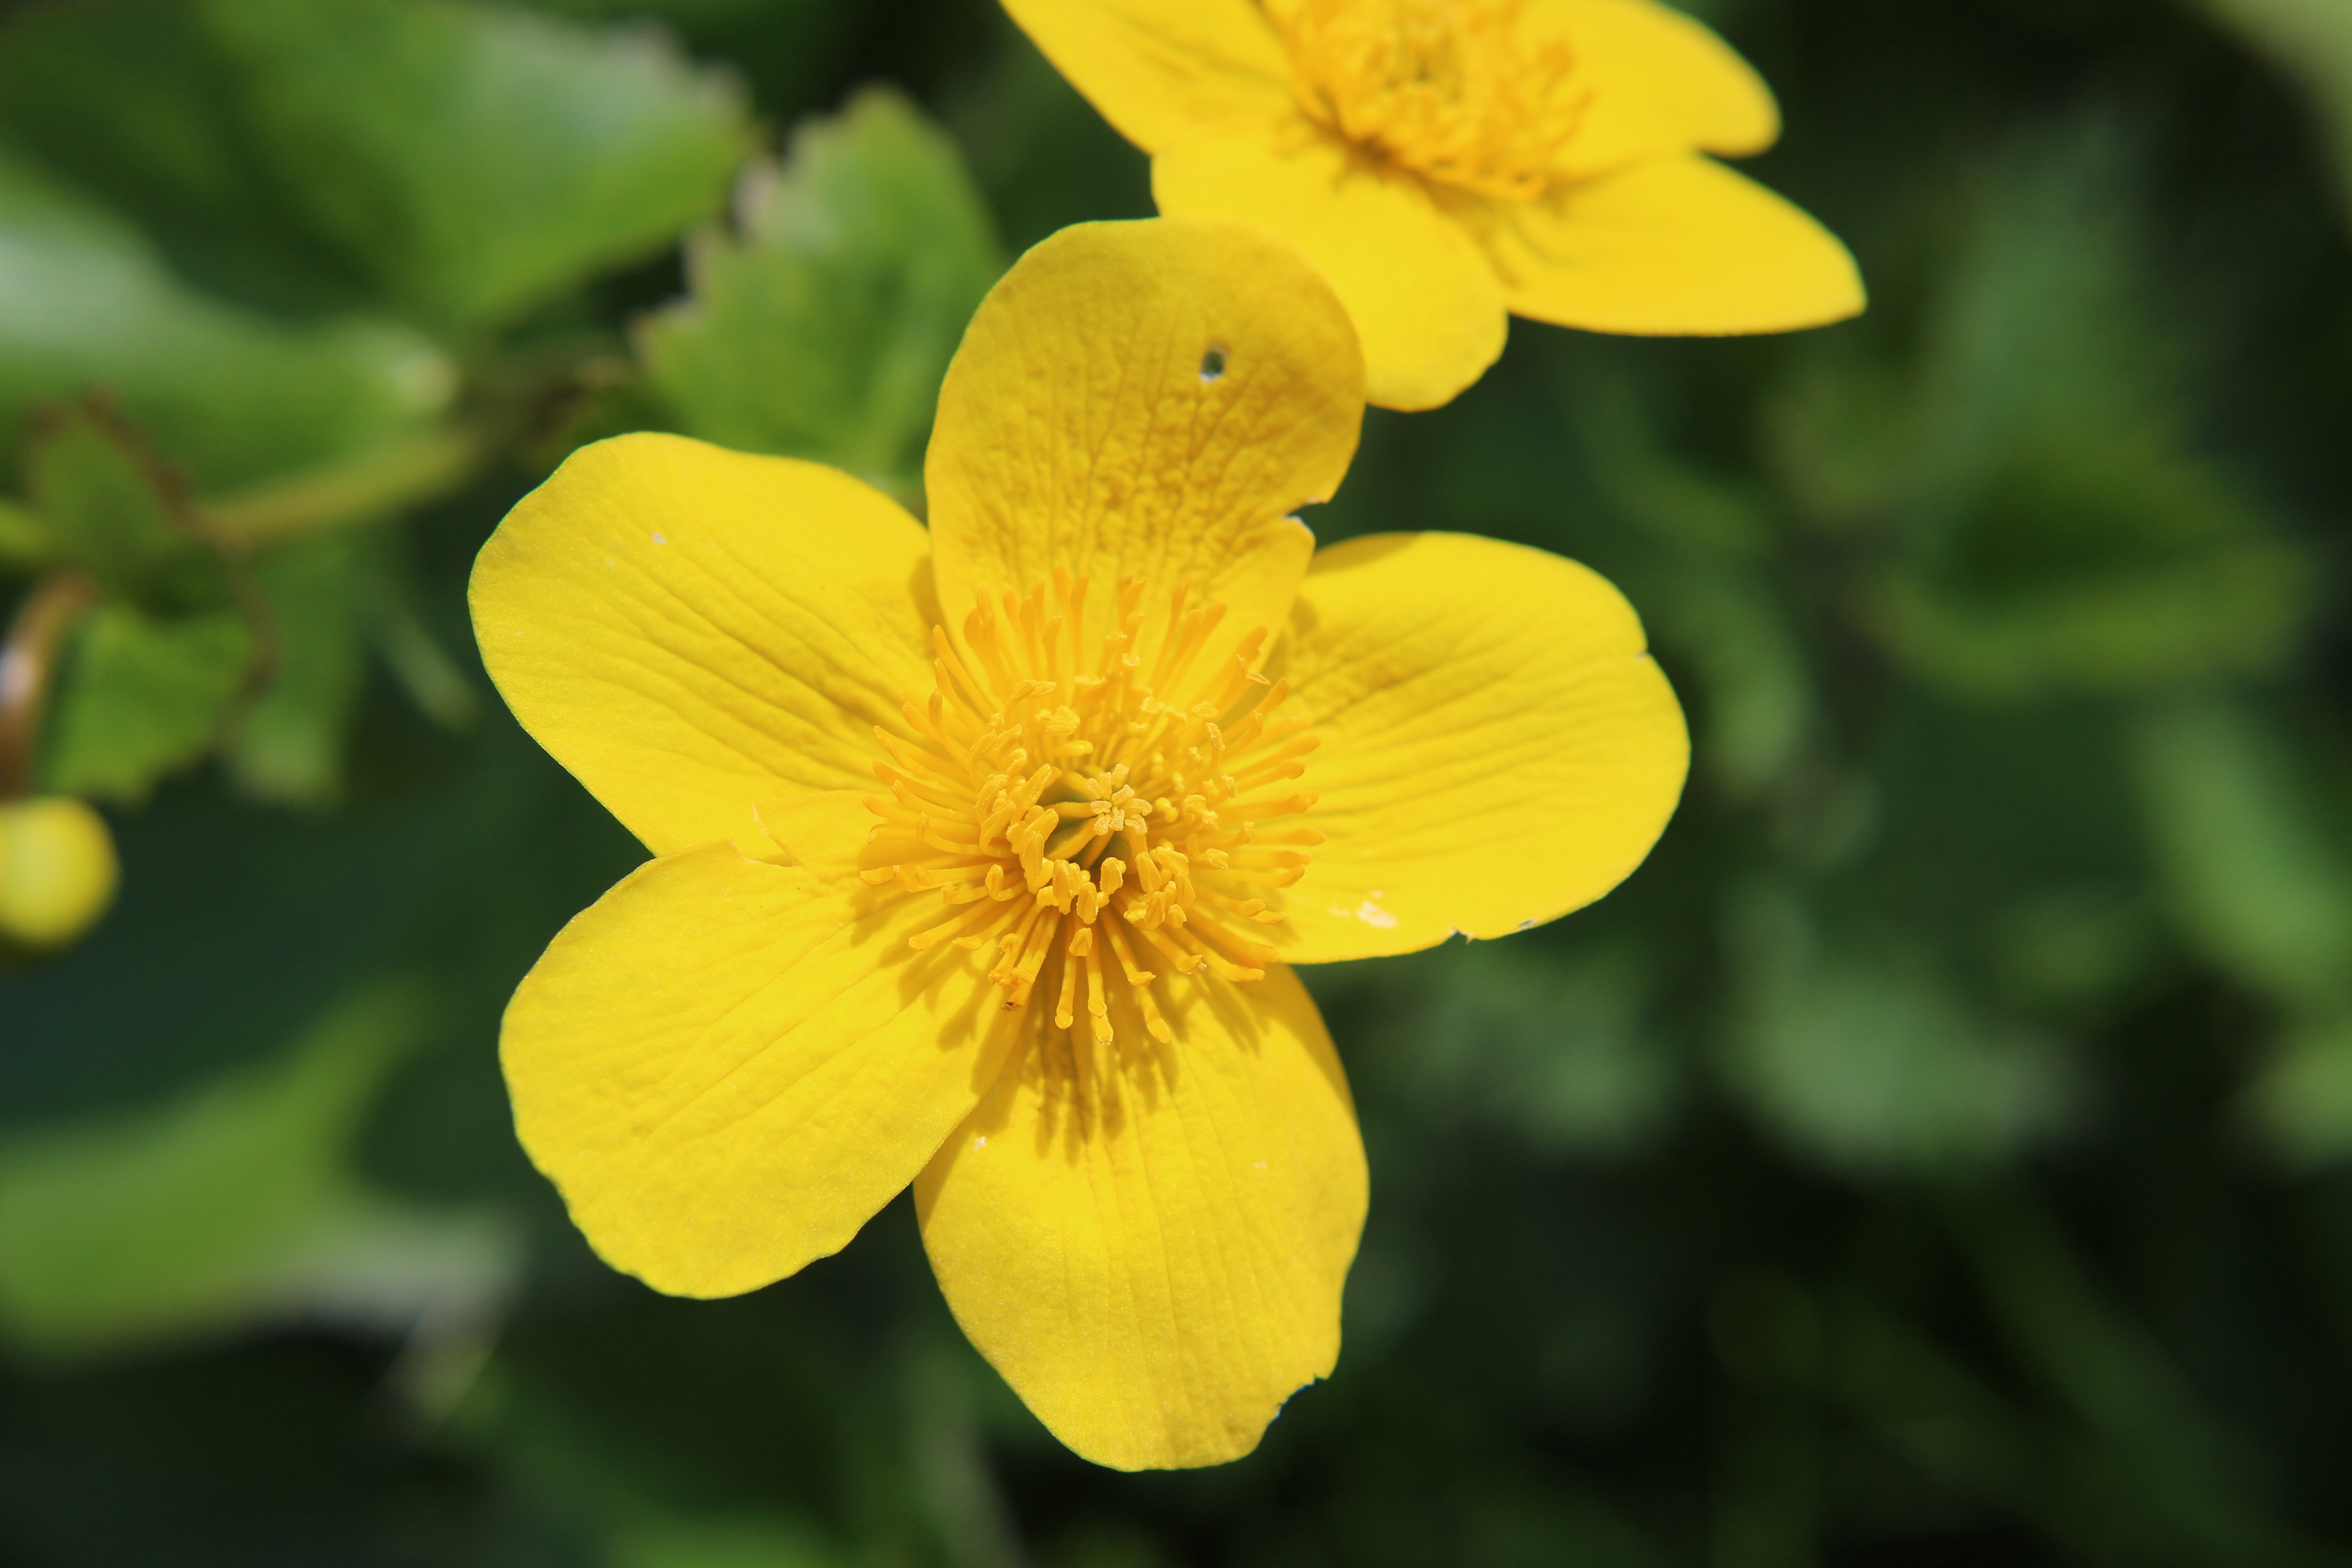
nature, blossom, plant, flower, petal, spring, botany, yellow, flora, wildflower, macro photography, flowering plant, your marigolds, plant stem, land plant, large flowered evening primrose, chelidonium, marsh marigold